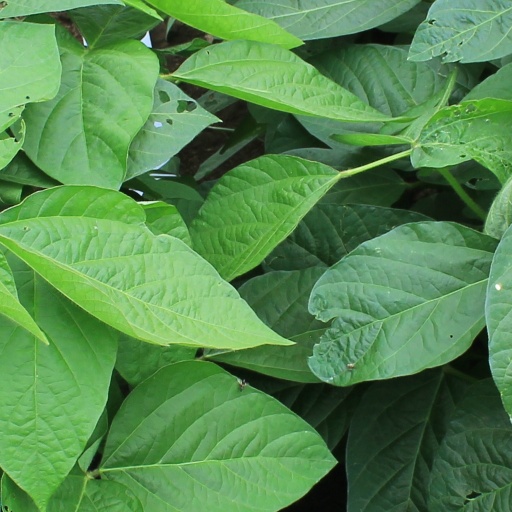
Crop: soybean